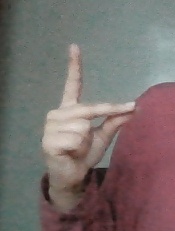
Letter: ta